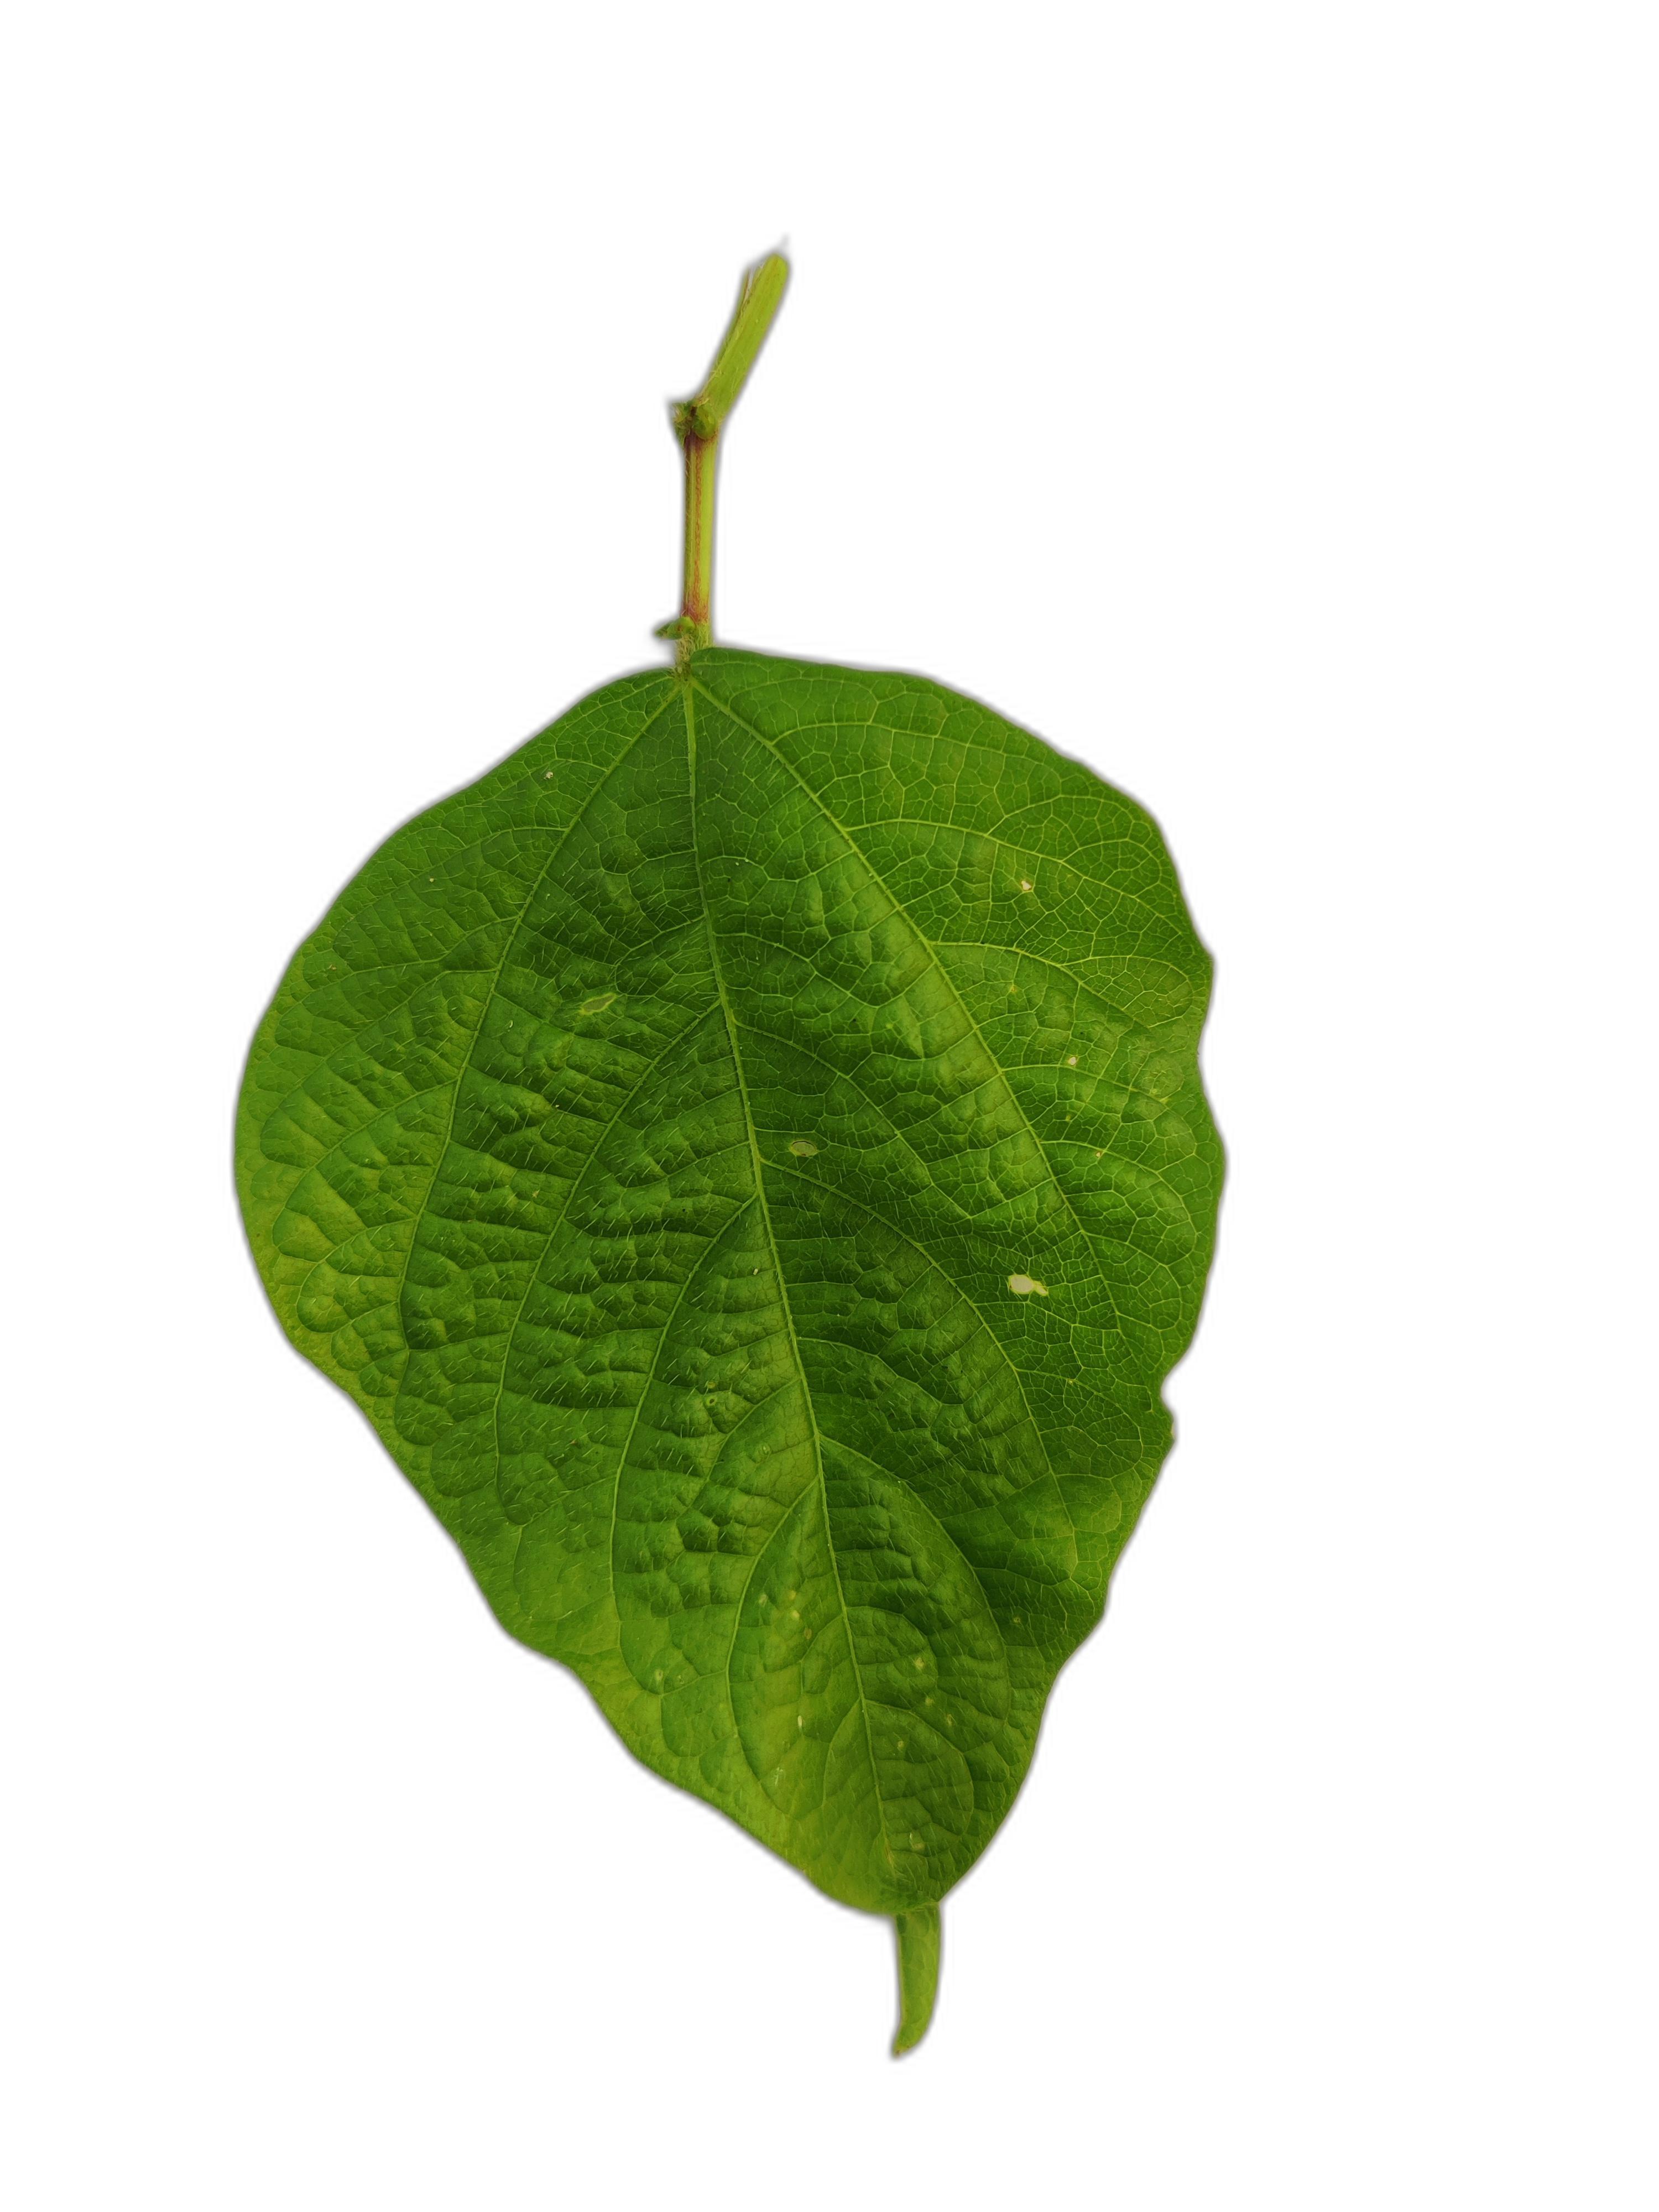
Label: Leaf Crinkle